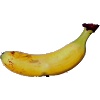
Label: banana_lady_finger